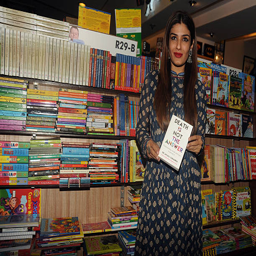
actor attends the launch of the book